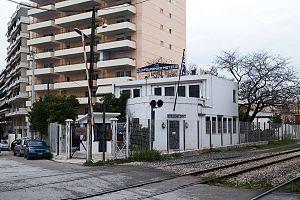
Le musée du chemin de fer d'Athènes, en Grèce est un musée des techniques situé Odos Siokou 4 à côté de la ligne de chemin de fer d'Athènes à Inoi. Il a été fondé par l'Organismós Sidirodrómon Elládos en 1979. Les collections du musée, exposées dans cinq salles sont composées de nombreuses pièces liées à l'histoire du chemin de fer en Grèce. Le musée est ouvert tous les jours de 9h00 à 13h00, sauf le lundi. Il est aussi ouvert le mercredi de 17h00 à 20h00. L'entrée est gratuite. les photographies sont interdites à l'intérieur.
Sepólia est un quartier d'Athènes, en Grèce. Il est situé au nord-ouest d'Omónia et bordé par les quartiers Káto Patíssia, Ágios Nikólaos et Colone.